Pan M. Vizirescu

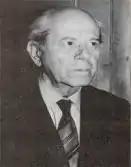
Pan M. Vizirescu, Romanian writer

Pantelimon M. Vizirescu (August 16, 1903–January 27, 2000) was a Romanian poet and essayist.